Sands Bank

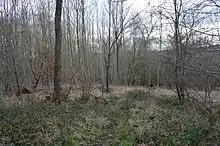

Sands Bank is an Local Nature Reserve in High Wycombe in Buckinghamshire. It is owned by West Wycombe Estates and managed by Wycombe District Council.